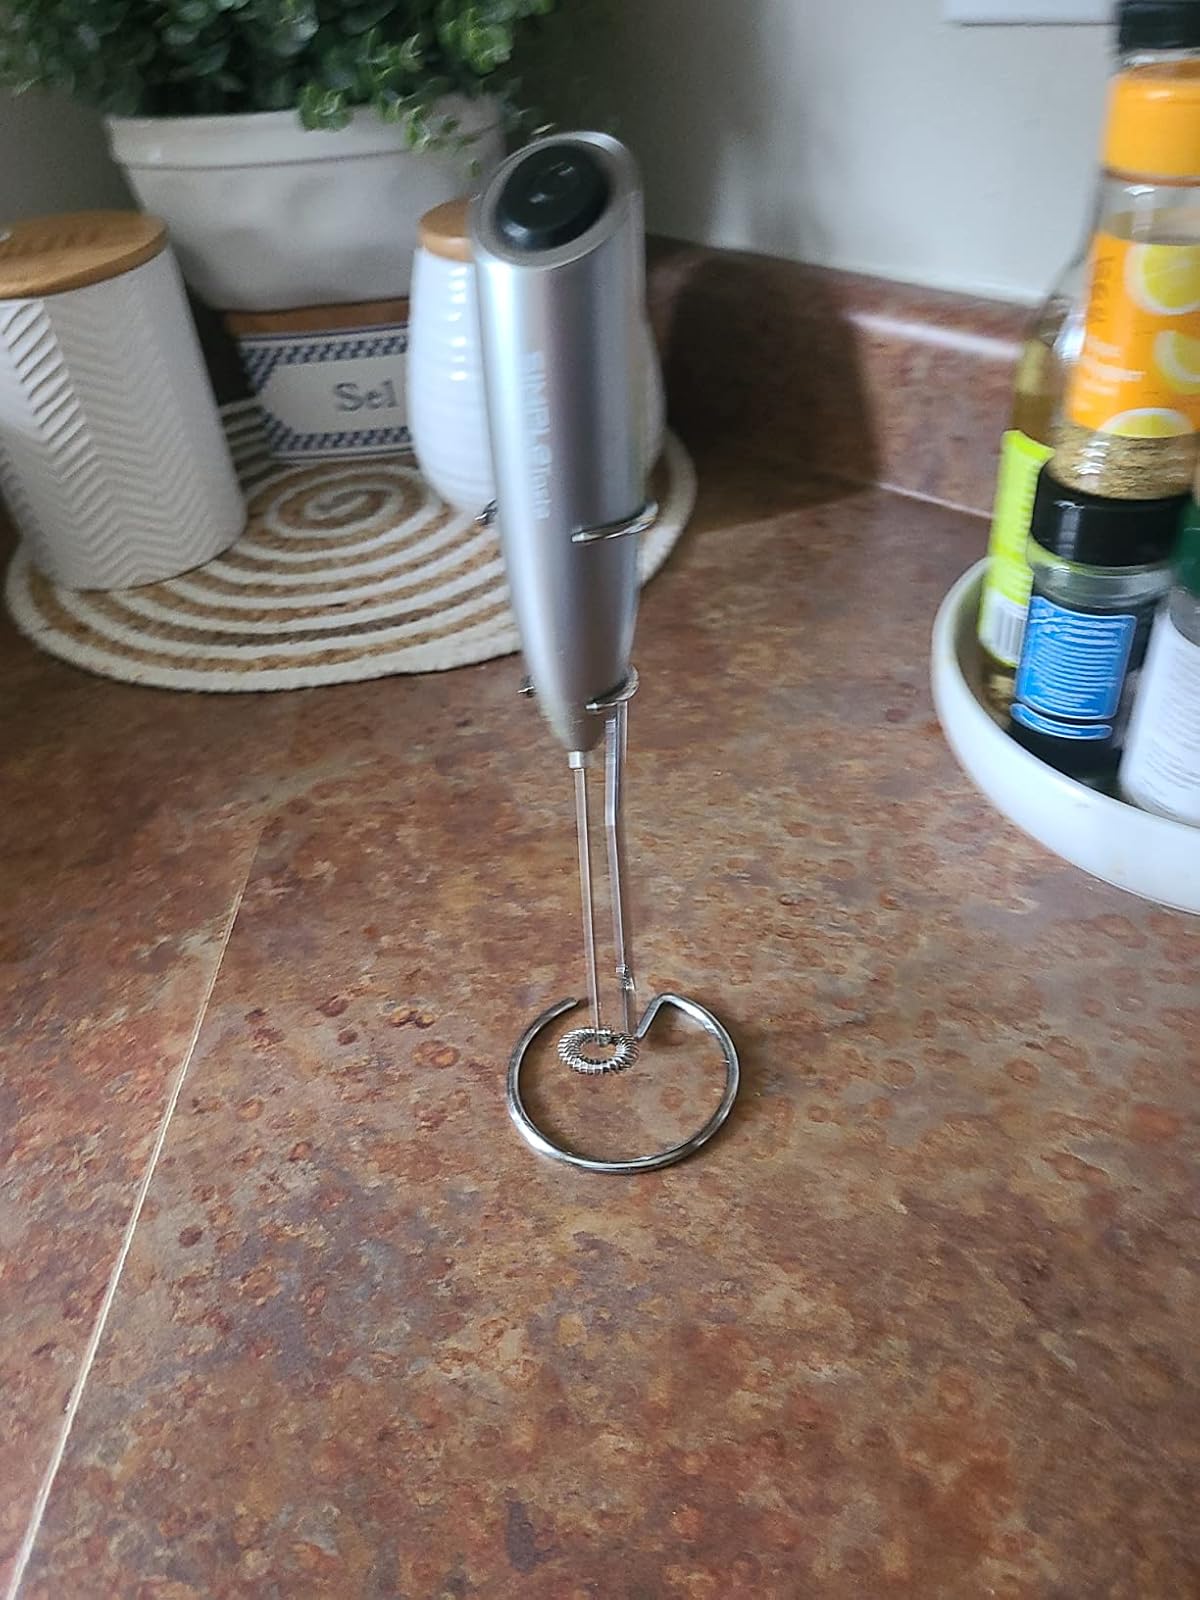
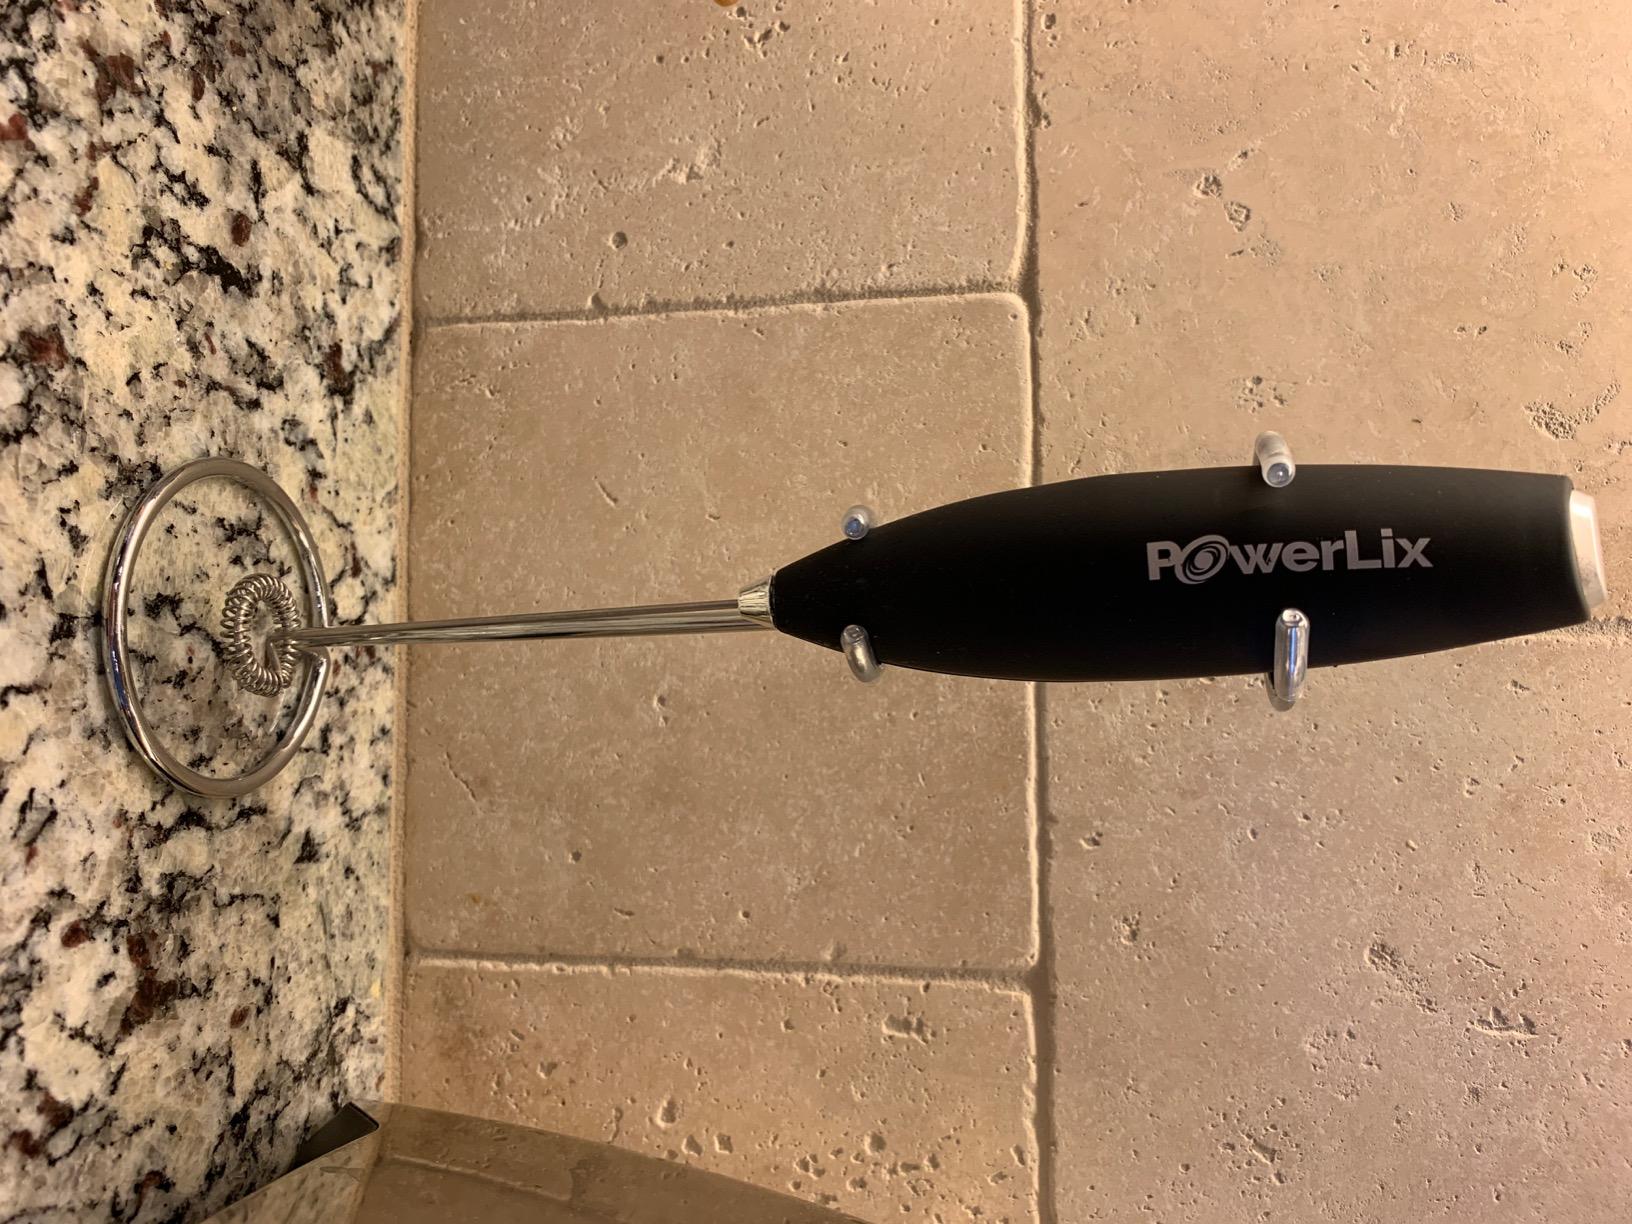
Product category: items_mixer
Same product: no